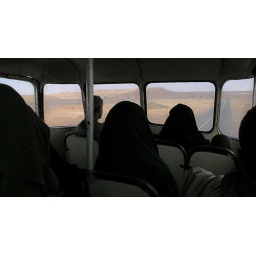
the red bus in Morocco 3